The Fugitive (1963 TV series)

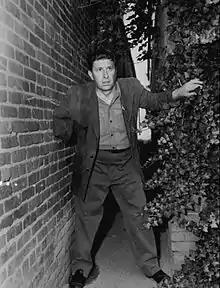
Bill Raisch as the one-armed man

"The One-armed Man" (Bill Raisch) is a shadowy figure, seen by Richard Kimble as he was fleeing the Kimble house after the murder of Helen. The series revealed little about the man's personal life and never explained how or when he lost his right arm.